Ninja Gaiden III: The Ancient Ship of Doom

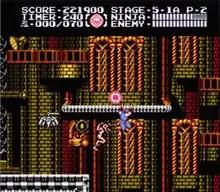
One of "Ninja Gaiden III"s features included the ability for Ryu Hayabusa to hang overhead from pipes, as shown above.

"Ninja Gaiden III: The Ancient Ship of Doom" is a side-scrolling platform game in which the player controls the player character Ryu Hayabusa as he investigates the events behind Irene Lew's death. In the game, Ryu can jump, hang, and climb up and down walls with the control pad; pressing the jump button while holding the control pad the direction away from the wall causes Ryu to spring off the wall. Ryu is also able to attack enemies with secondary weapons while on a wall by pressing the attack button. A new feature introduced in "Ninja Gaiden III" is the ability for Ryu to hang overhead from pipes or ivy; he can swing up on top or drop from them, and as with walls, he can only attack enemies while hanging with secondary weapons.